Kipo and the Age of Wonderbeasts

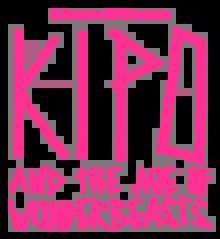

Kipo and the Age of Wonderbeasts is an animated science fantasy action television series created by Radford Sechrist and developed by Bill Wolkoff, adapted from Sechrist's 2015 webcomic Kipo. The series is produced by American company DreamWorks Animation Television in partnership with South Korean animation studio Mir.